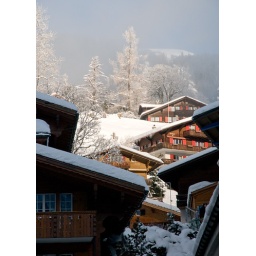
Taken from the main street in Grindelwald sun came out through cloud and mist.